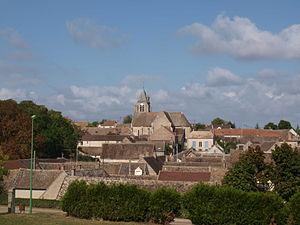
Villemanoche (Yonne, France), Vue depuis la grande salle des fêtes.
Villemanoche est une commune française située dans le département de l'Yonne en région Bourgogne-Franche-Comté.